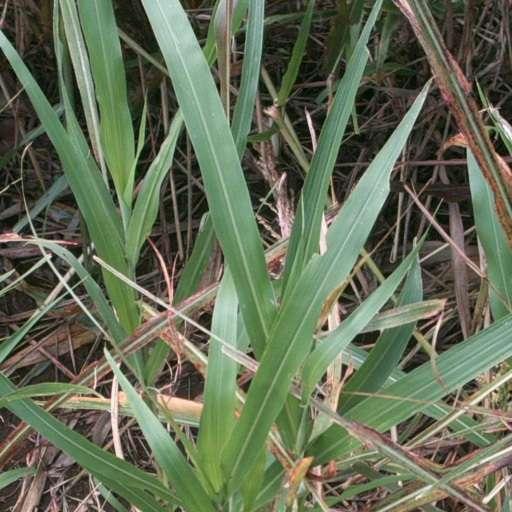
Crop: sorghum